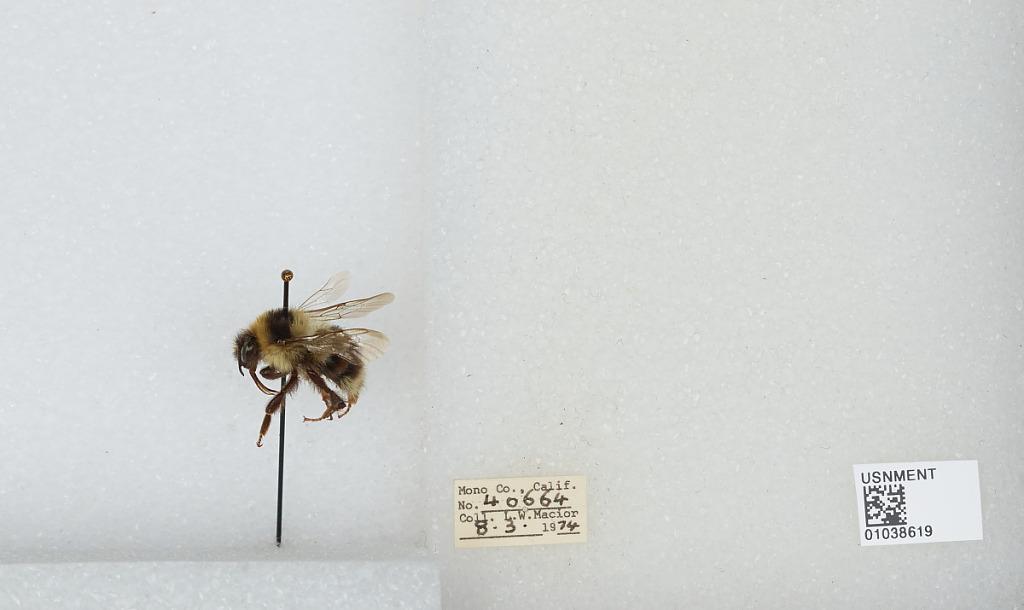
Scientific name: Bombus (Cullumanobombus) rufocinctus Cresson
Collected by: L. Macior
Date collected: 1974-8-3
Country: United States
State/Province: California
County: Mono
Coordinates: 37.92, -118.87